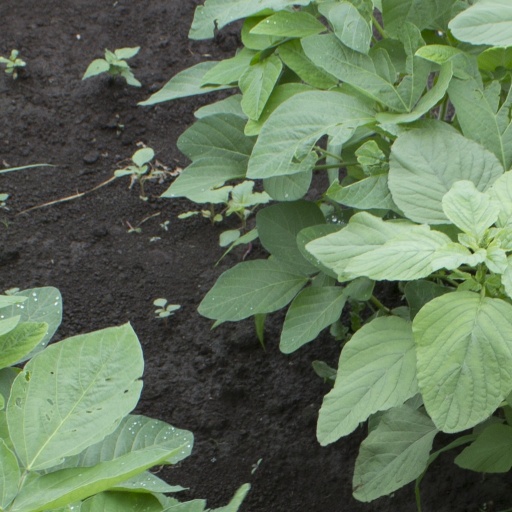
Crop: soybean